Moogfest

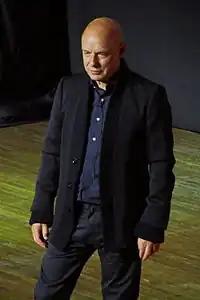
Brian Eno at MoogFest 2011

The seventh edition, second for both Asheville and AC Entertainment, of the Moogfest was held on October 28–30, 2011, on Halloween weekend with a line-up of popular artists from varied genres, including The Flaming Lips, Terry and Gyan Riley, Moby, Passion Pit, Sound Tribe Sector 9, Tangerine Dream, and TV on the Radio. The 2011 festival also featured "SYNTH: A Group Art Show Inspired by Bob Moog", which is a showcase of handmade limited-edition screen prints by some of the top concert poster artists and graphic designers working today, and "77 Million Paintings", an art exhibit and talk by electronic music pioneer Brian Eno, and moreover panel discussions, question and answer sessions, art exhibitions and installations, film screenings, and workshops. Minimalist composer, Terry Riley, performed a set lasting for almost two straight hours. In 2011, Moogfest updated its festival technologies by releasing a Moogfest iPhone app. The app contained a festival map and schedule, and also sent users real-time updates about festival news and unannounced secret shows.